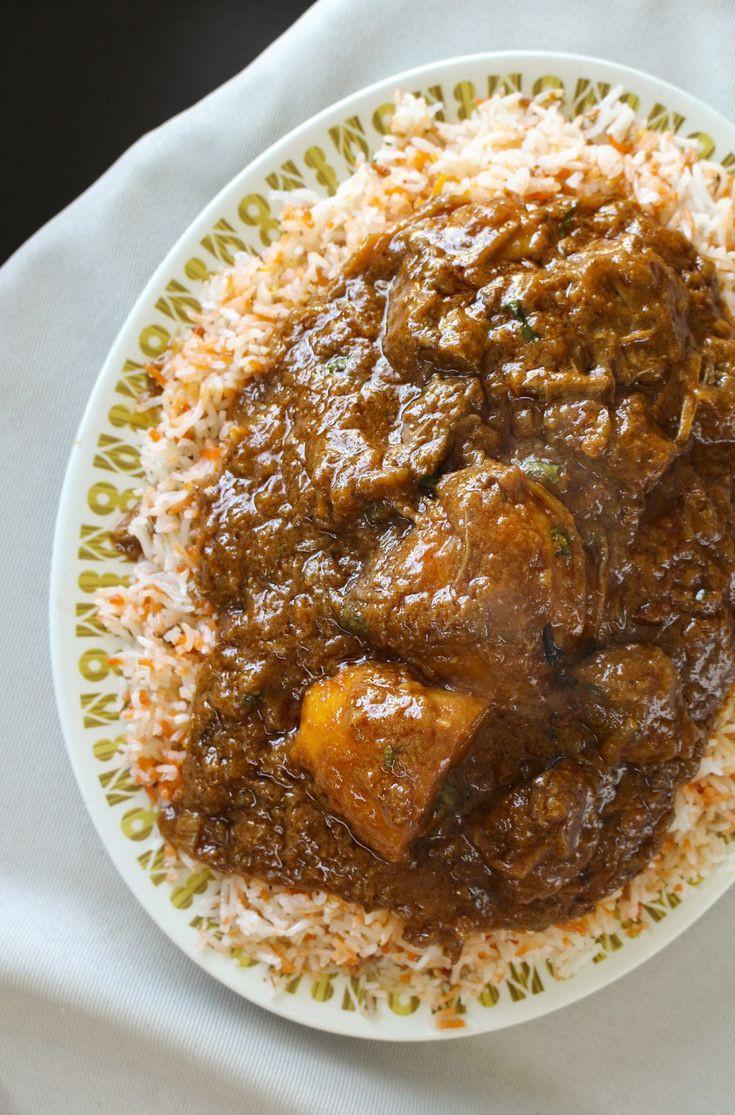
Sinia iliyoandaliwa kwenye meza, iliyotandikwa kitambaa jeupe ambayo ina maua imebeba mchele uliochanganywa na karoti, supu na nyama.